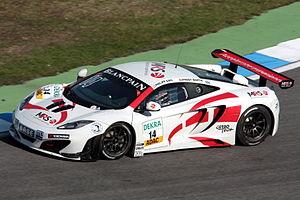
La McLaren MP4-12C est une supercar conçue par le constructeur automobile britannique McLaren Automotive, filiale du McLaren Technology Group. Elle marque le retour de la marque sur le marché des automobiles de route, treize ans après la fin de la production de la McLaren F1. La MP4-12C est commercialisée de 2011 à avril 2014 ; McLaren ayant annoncé la fin de la production et son remplacement par la McLaren 650 S.